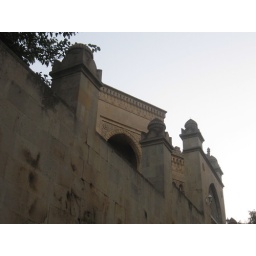
Looking up at the walls and door of a mosque in Baku.